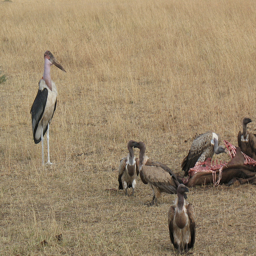
Group of birds eating a carcass and then Openfield.
some vultures standing around a dead animal
A flock of vultures eating on a carcass.
Vultures eat a carcass, with a stork watching.
A flock of birds standing on top of a dry grass field.